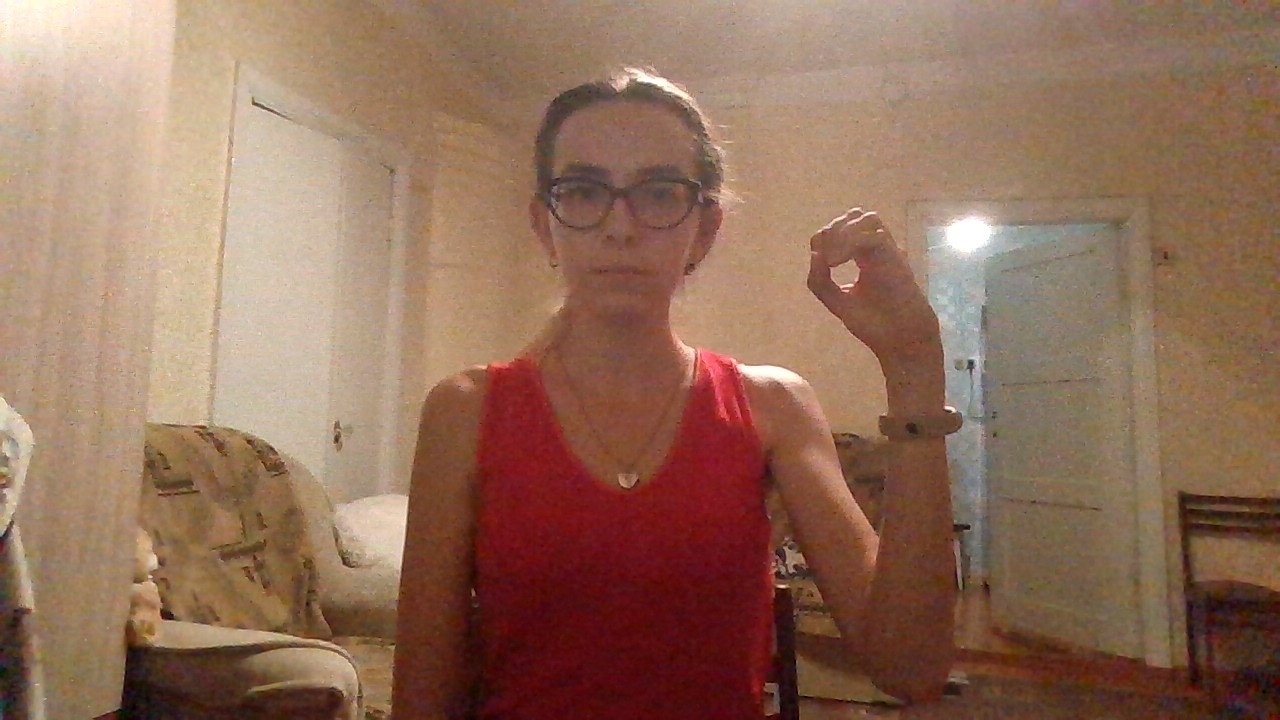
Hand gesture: grip